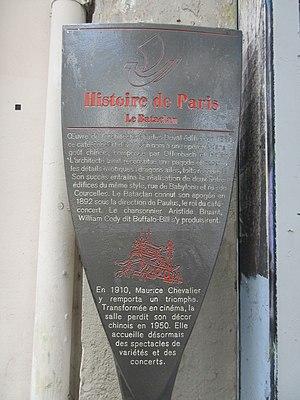
Panneau Histoire de Paris «
Le Bataclan, qui s'appelait à l'origine Le Grand Café Chinois-Théâtre Ba-ta-clan, est une salle de spectacle parisienne édifiée par l'architecte Charles Duval en 1864 et située 50, boulevard Voltaire dans le 11ᵉ arrondissement.
Le boulevard Voltaire, qui fait partie des grands axes créés à Paris par le baron Haussmann sous Napoléon III, est une voie du 11ᵉ arrondissement de Paris.
Charles Auguste Duval est un architecte français du XIXᵉ siècle, né à Beauvais, connu pour avoir édifié plusieurs
Jean-Paulin Habans, dit Paulus, est un chanteur français, né le 6 février 1845 à Saint-Esprit, mort le 1ᵉʳ juin 1908 à Saint-Mandé. Créateur de En revenant de la revue, hymne du boulangisme, il est, avec Thérésa et Ouvrard, une des premières véritables vedettes du café-concert.
Aristide Bruant, né le 6 mai 1851 à Courtenay et mort le 11 février 1925 à Paris 18ᵉ, est un chansonnier et écrivain français.